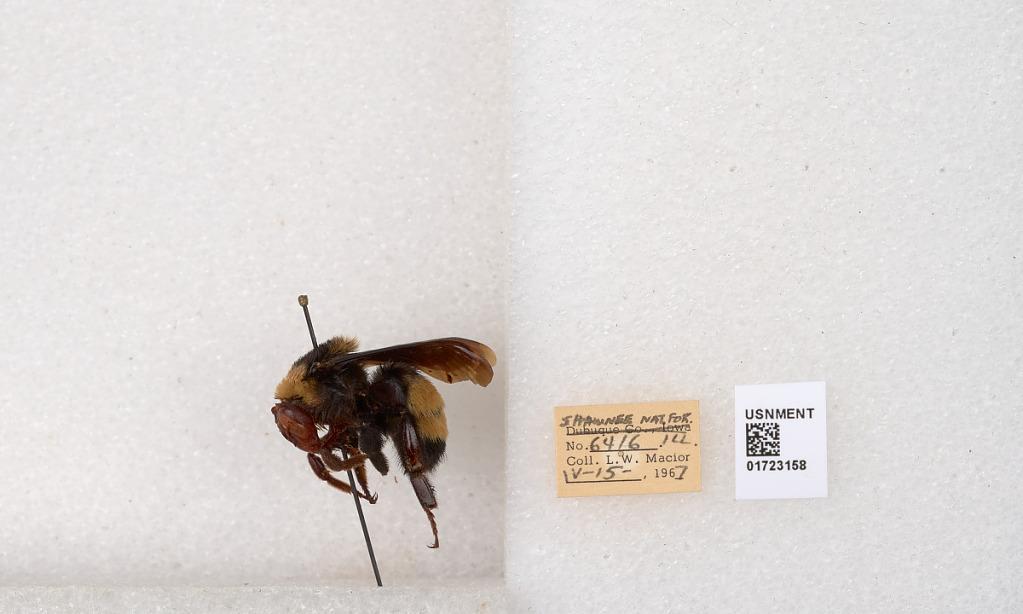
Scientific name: Bombus (Bombus) nevadensis auricormus
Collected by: L. Macior
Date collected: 1967-4-15
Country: United States
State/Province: Illinois
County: Johnson
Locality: Shawnee National Forest
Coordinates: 37.5114, -88.8011